Hyundai i-oniq

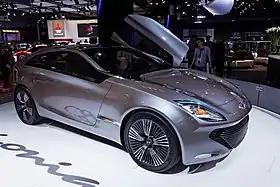
i-oniq concept at Mondial de l'Automobile (Paris 2012)

The Hyundai i-oniq (also known as the i.oniq and HED-8) was a concept sporty three-door hatchback designed and built by Hyundai Motor Corporation that featured a battery electric powertrain supplemented by a range extending gasoline engine, introduced in March 2012 at the Geneva Motor Show. Its name is a portmanteau of the words "ion" and "unique", which was later reused in 2016 when Hyundai began selling the Hyundai Ioniq. Hyundai subsequently launched the sub-brand Ioniq in 2020 to market electric vehicles built on the E-GMP architecture.